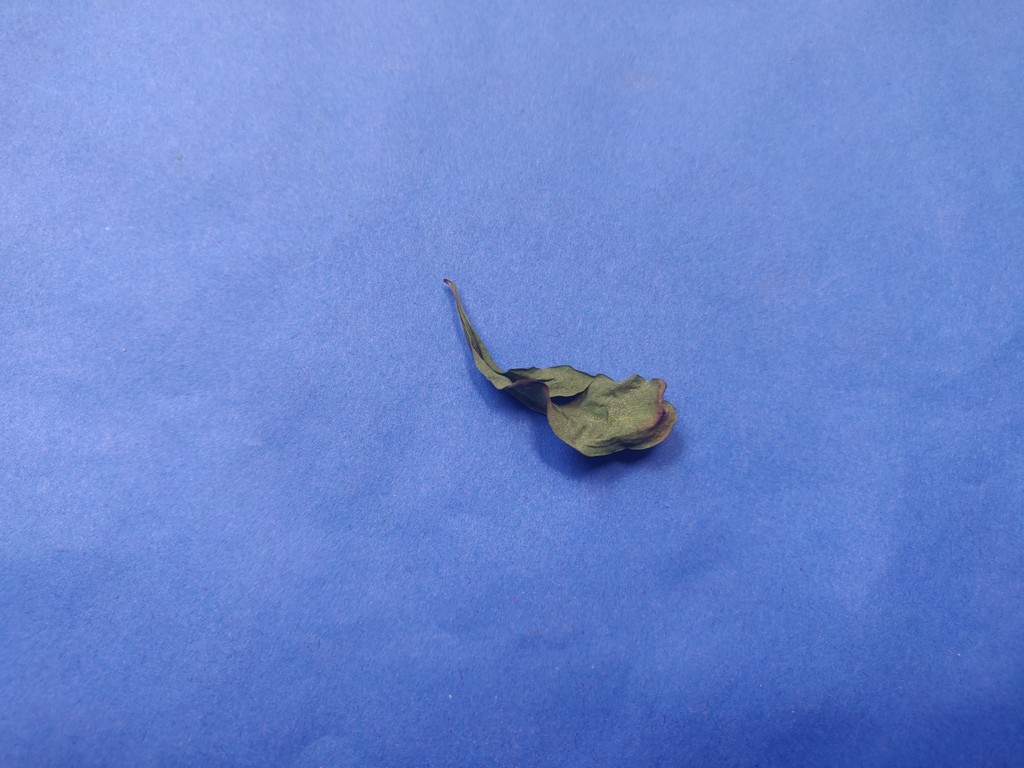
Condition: Dried
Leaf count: single
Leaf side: unknown